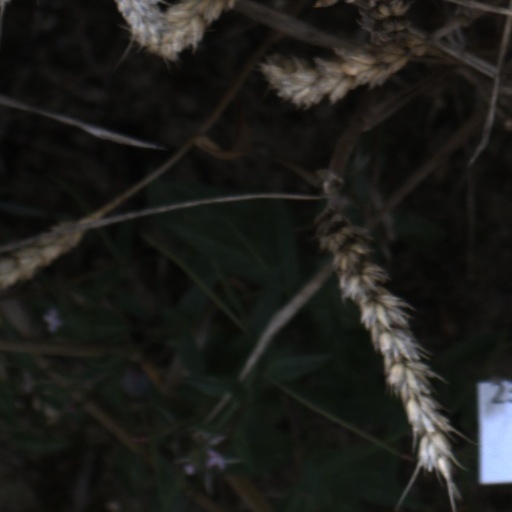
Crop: wheat